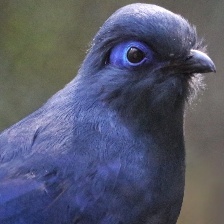
Species: BLUE COAU
Scientific name: COUA CAERULEA